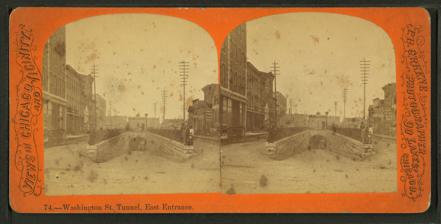
Building: Washington Street Tunnel (Chicago)
Country: United States of America
Year built: 1869
Washington St. Tunnel East entrance (before 1884) Overview Coordinates 41°52′59.5″N 87°38′17.0″W / 41.883194°N 87.638056°W / 41.883194; -87.638056 Status Closed and covered Start Franklin St End Clinton St. Operation Opened 1867 (public), 1890 (cable) 1911 (after lowering) Closed 1954 Owner City of Chicago Operator West Chicago Street RR. Chicago Union Transit Chicago Surface Lines Chicago Transit Authority Technical Length 1,605 ft (489.20 m) (as built) No. of lanes 3 Highest elevation 594 ft (181.05 m) Lowest elevation 534 ft (162.76 m) (after lowering) The Washington Street Tunnel was the first traffic tunnel under the Chicago River . J.L. Lake was awarded the contract to construct the tunnel in July 1867 and its construction was completed January 1, 1869. This tunnel was 1605 feet long, from Franklin Street west to Clinton Street, and cost $517,000. History As built Originally built of masonry with one lane for pedestrians and 2 lanes for horse-drawn traffic, by 1884 it was leaking and had been closed. In 1888 the West Chicago Street Railroad leased the tunnel. If they repaired it and built a vehicle bridge they could use the tunnel exclusively for cable car service. Construction began in 1888 and the tunnel was reopened August 12, 1890 The reversing of the Chicago River in 1900 lowered the water level and exposed the roof of the tunnel in the riverbed. Several ships ran aground on it, damaging the roof. In 1904 the Federal government declared it a hazard to navigation, it was closed on August 19, 1906. Reconstruction A wider, deeper concrete replacement was built under the original masonry. The approaches were deepened to a new lower tunnel level. The grades were aligned for the cars to enter from a shallow subway just below street level. The subway was not built, concrete ramps raised the tracks up to street grade. George W. Jackson was the contractor for rebuilding the tunnel. After lowering The tunnel reopened for electric streetcar service on January 29, 1911, and was in use until the end of streetcar service 1953. As of 2007, both approaches had been covered. Plans for subways Plans were made to incorporate the tunnel into a high-level subway to run under Washington Street between Clinton Street and Grand Park. The plans were expanded after the Second World War to add high-level subway running parallel to the Washington Street line under Jackson Street, similarly using the tunnel located between Jackson and Van Buren Streets . Both would be tied into another subway tunnel to be dug under Clinton Street, proposed in the interim. The only construction accomplished in advance of these plans was the pair of portals in the Eisenhower Expressway median, 200 feet east of Halsted Street , constructed in 1952 simultaneously with the pair of portals for the Blue Line , and the double-wide station built at Peoria Street in 1964 to accommodate the anticipated platform north of the UIC-Halsted platform for the Blue Line. In 1951-1952, the plans were modified to use the Washington Street subway as a busway rather than as a train tunnel, while the Clinton and Jackson tunnels were merged and remained a rail plan. The plan was canceled in April 1962, although the design and placement of the Peoria Street station house went unchanged. See also LaSalle Street Tunnel Van Buren Street Tunnel References